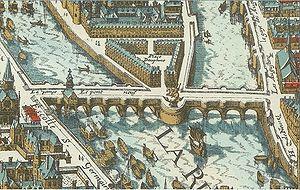
Le pont Neuf ou Pont-Neuf est, malgré son nom, le plus ancien pont existant à Paris. Il traverse la Seine à la pointe ouest de l'île de la Cité.
Le réseau routier de la France au XVIᵉ siècle rend compte de l'évolution de l'ensemble des routes et voies de communication permettant d'assurer des déplacements terrestres sur le territoire national, des modes d’échanges et de déplacement, de l’administration, du financement et de la construction des routes et des ouvrages entre l'an 1500 et l'an 1599. Elle fait suite à l'histoire de la route en France au Moyen Âge.
La place Dauphine est une place du 1ᵉʳ arrondissement de Paris, en France. Elle est située à l'ouest de l'île de la Cité et de l'ancien palais de la Cité.